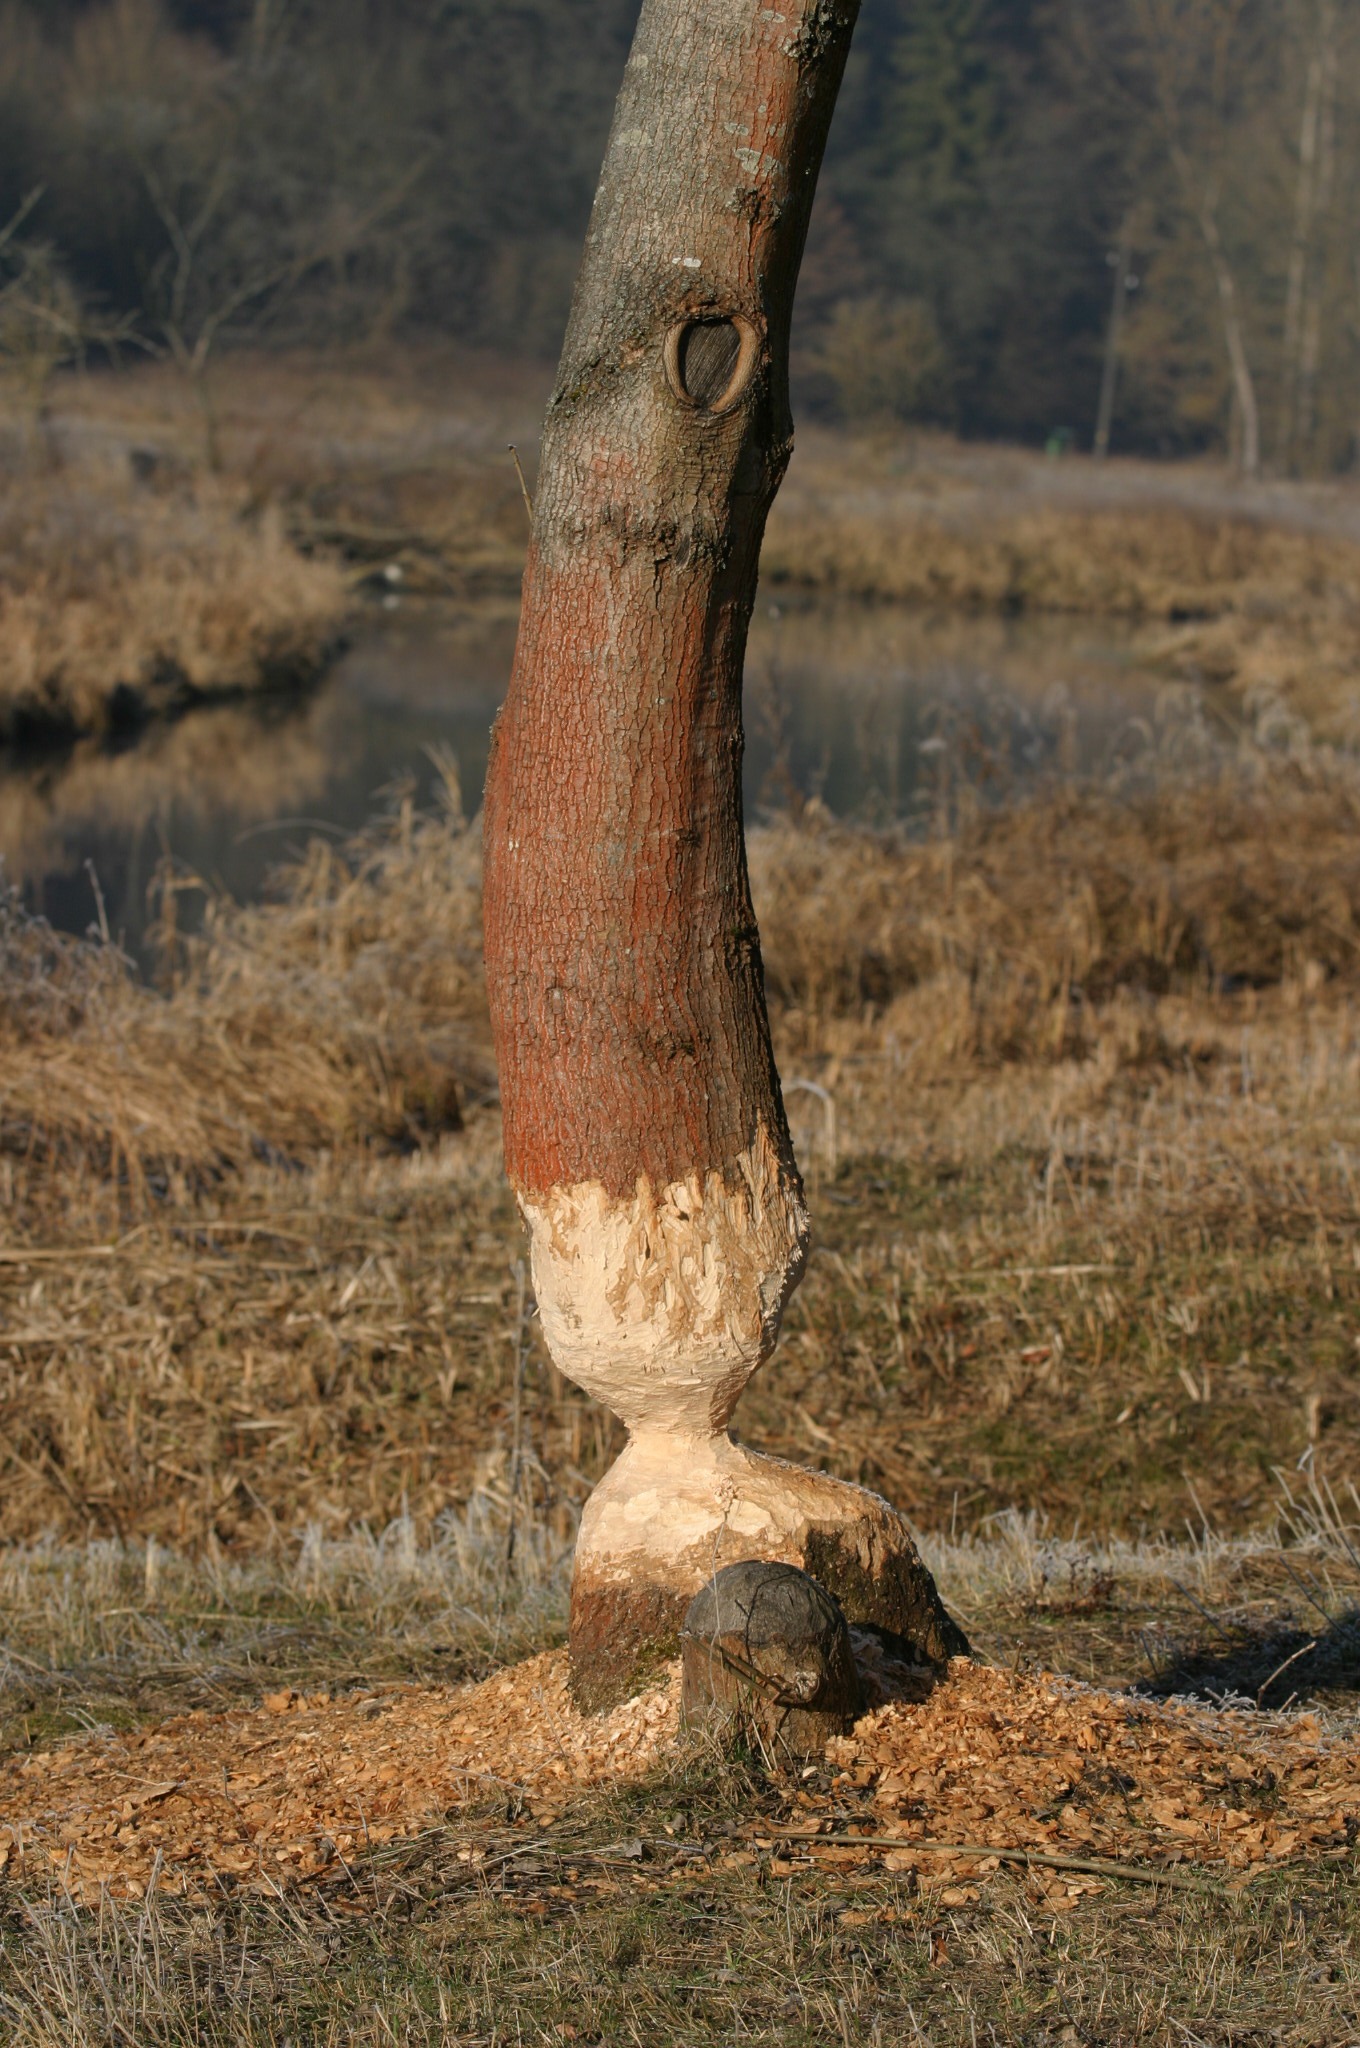
tree, nature, grass, wilderness, wood, trunk, wildlife, autumn, soil, sculpture, rodents, nager, beaver, woody plant, altm hl valley, schambach valley